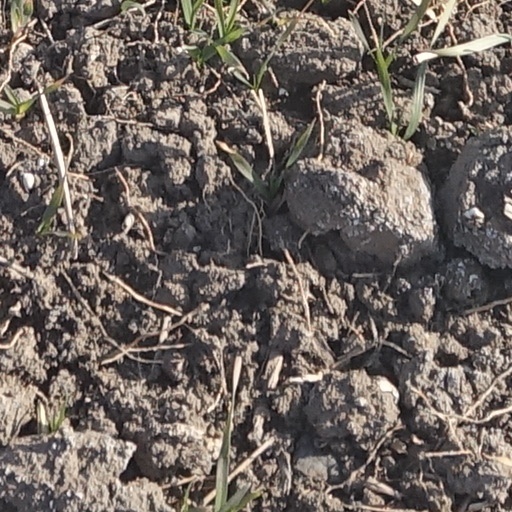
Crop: wheat